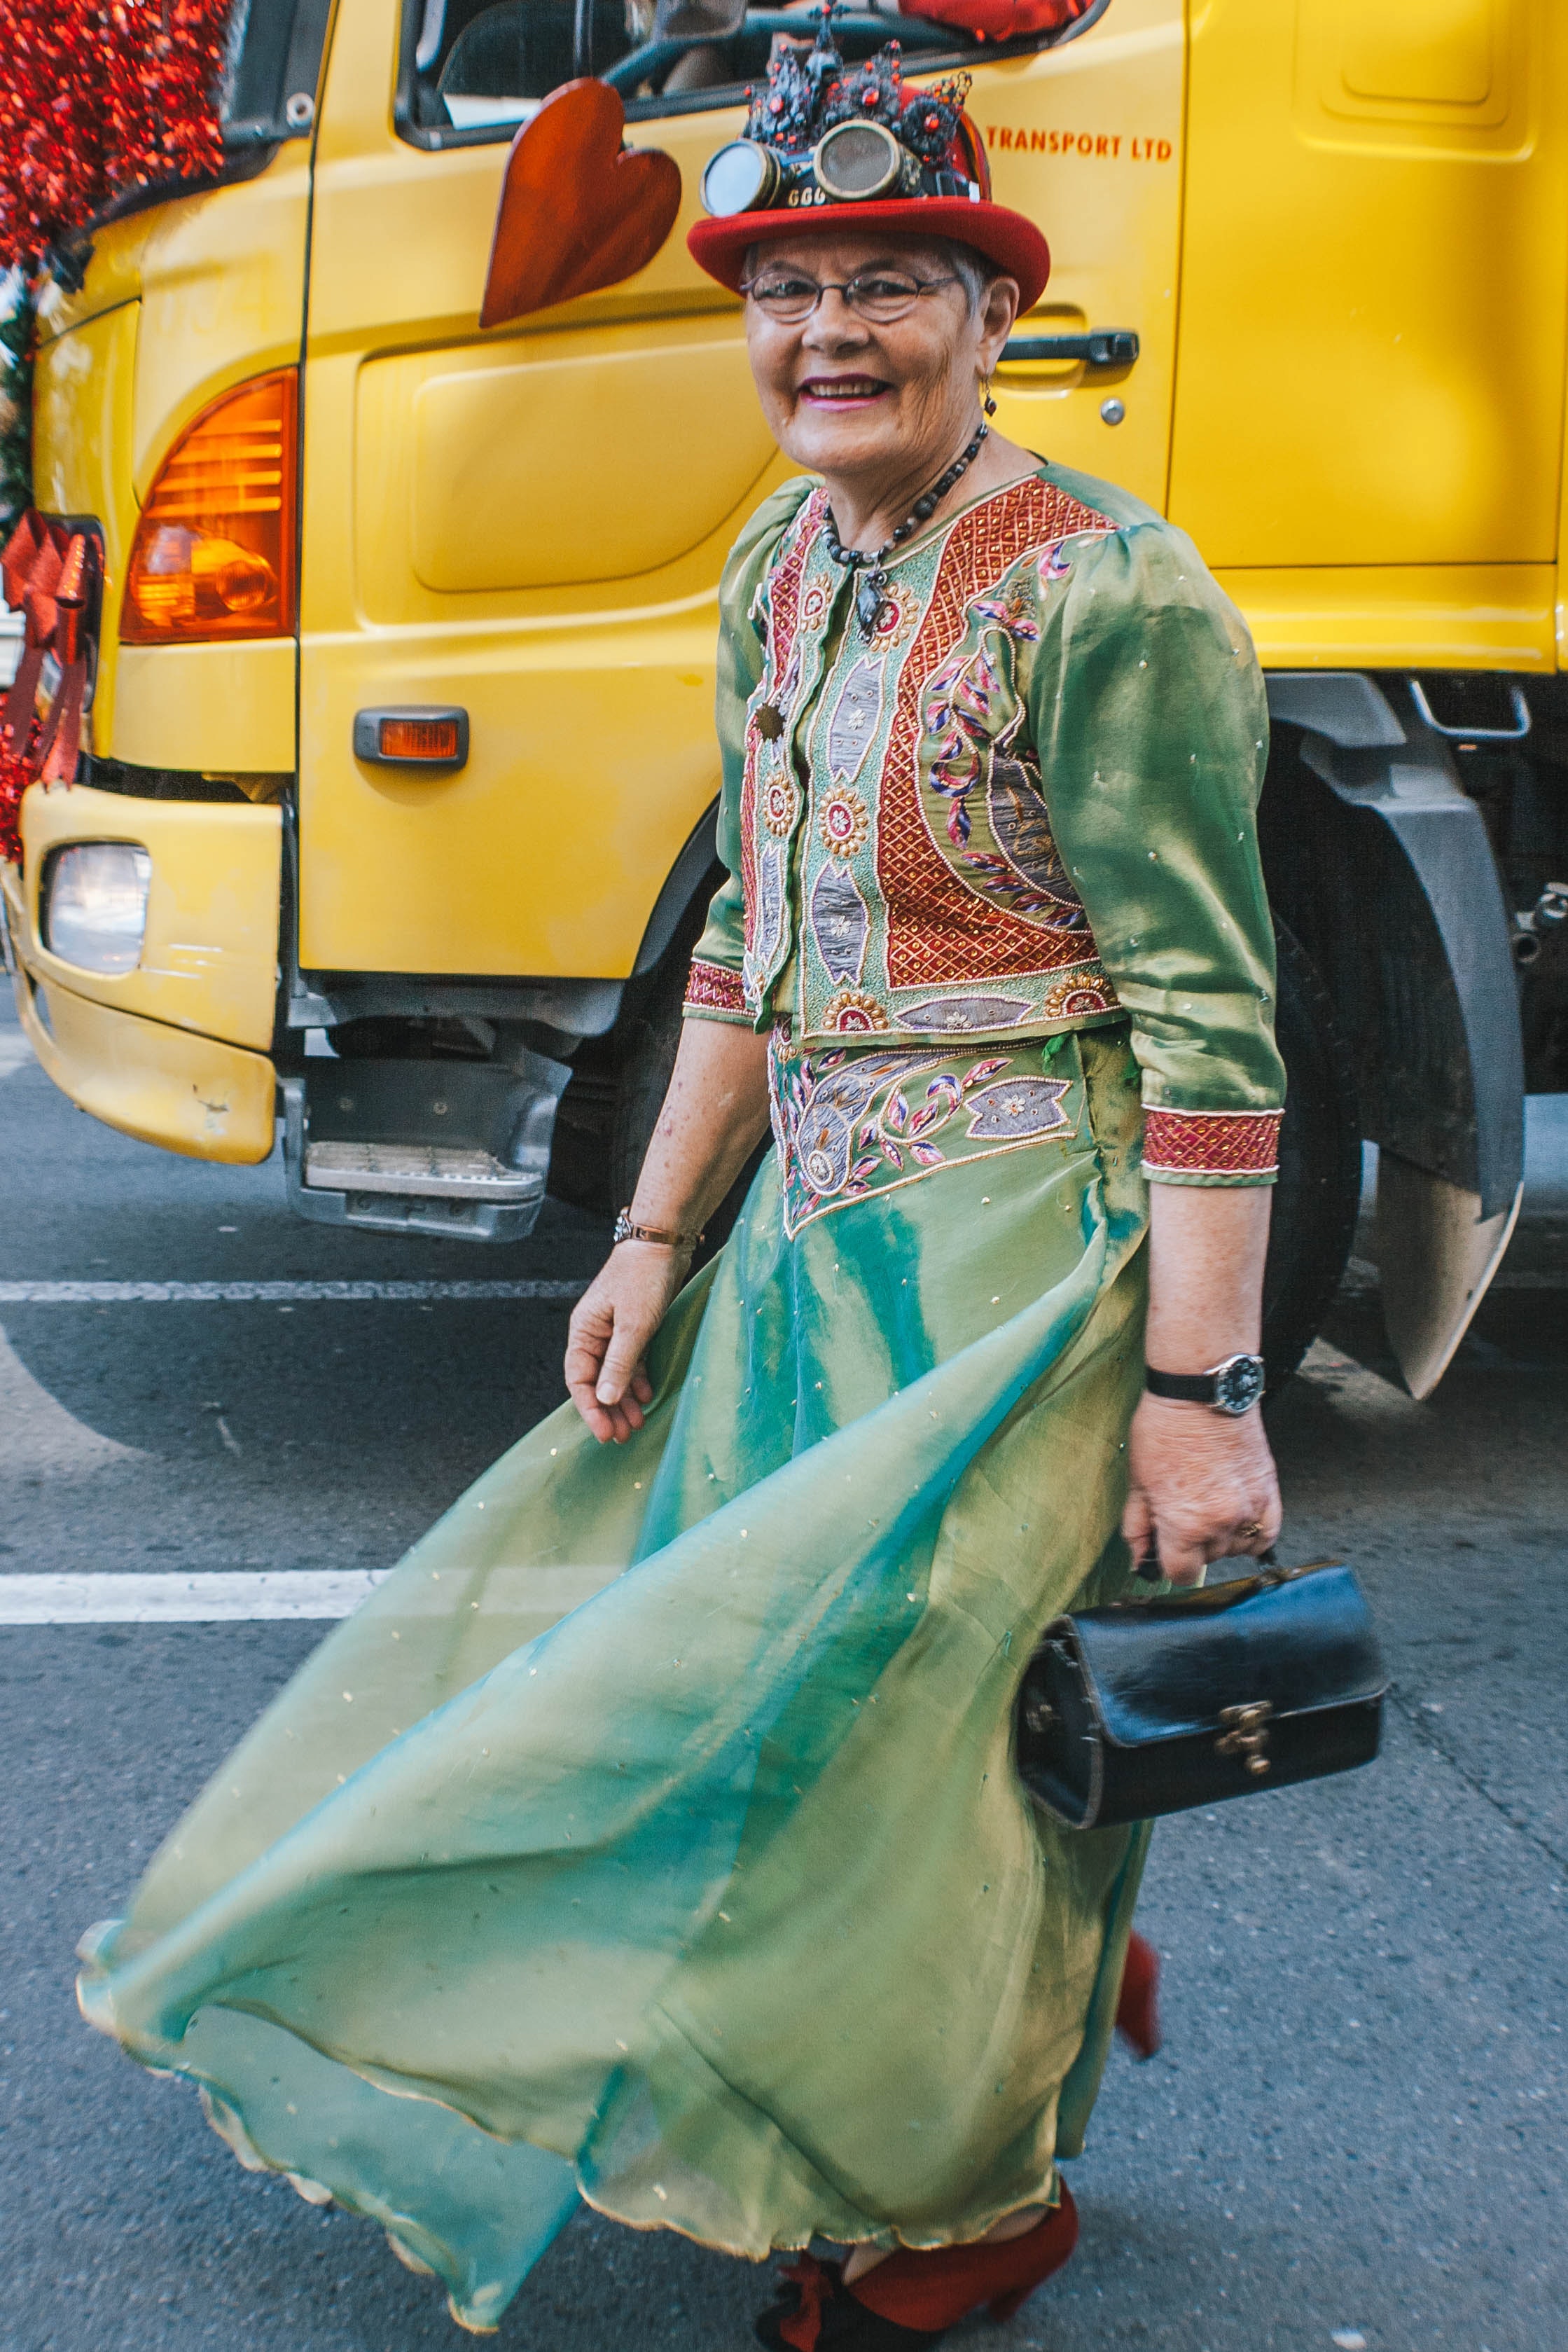
yellow, fashion, street fashion, dress, mode of transport, vehicle, footwear, headgear, car, textile, smile, classic, hippie, retro style, street, vacation, style